Charles-Augustin de Ferriol d'Argental

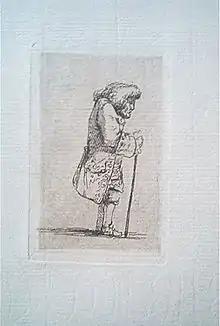
Vinant Denon - Charles-Augustin de Ferriol d'Argental

Charles-Augustin de Ferriol d'Argental (20 December 1700 – 5 January 1788), was a French lawyer and diplomat, particularly remembered as a lifelong friend of Voltaire.